Ngāi Tahu Claims Settlement Act 1998

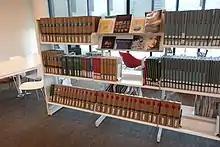
The Ngāi Tahu land settlement claim documents at Tūranga

The Ngāi Tahu Claims Settlement Act 1998 is an act of parliament passed in New Zealand relating to Ngāi Tahu, the principal Māori (tribe) of the South Island. The act's purpose is to settle all of the tribe's claims under the Treaty of Waitangi, and to record an apology to Ngai Tahu from the Crown, in regard to past failures to protect the tribe's interests. The act is administered by the Office of Treaty Settlements.